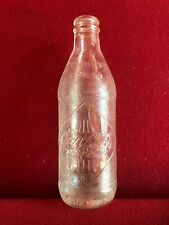
Waste category: glass